Answer in natural language. Which point is closer to the camera taking this photo, point B  or point C? Choose between the following options: B or C
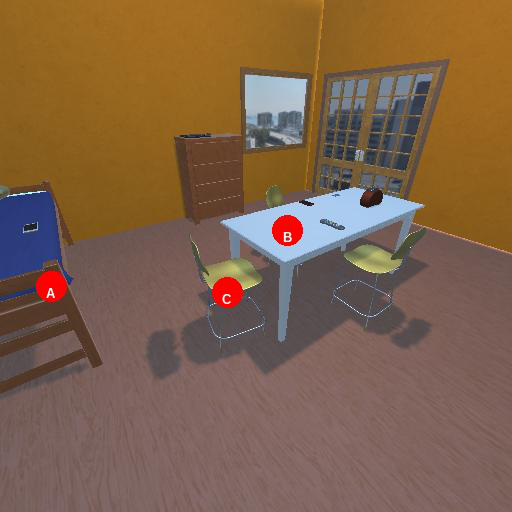
<answer>C</answer>